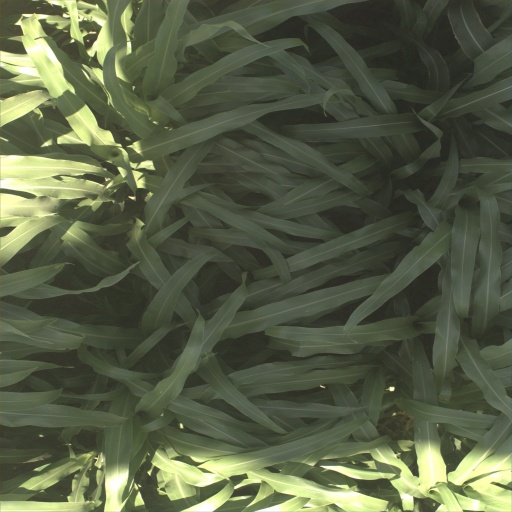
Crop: sorghum